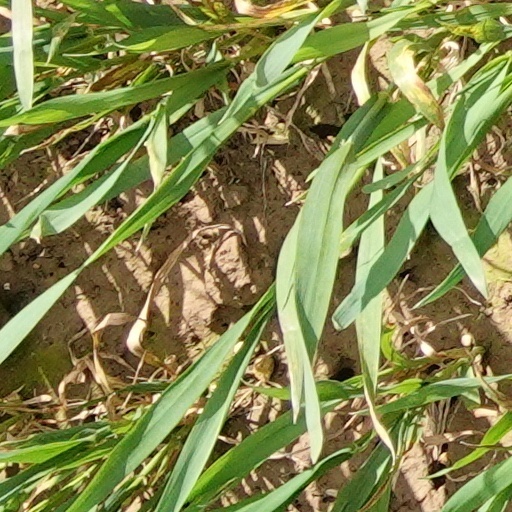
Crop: wheat